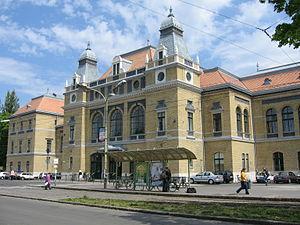
La liste de gares en Hongrie, est une liste non exhaustive de gares ferroviaires du réseau des chemins de fer en Hongrie.
La gare de Szeged est la gare ferroviaire de Szeged. Elle permet la desserte de Budapest, Békéscsaba et Subotica.